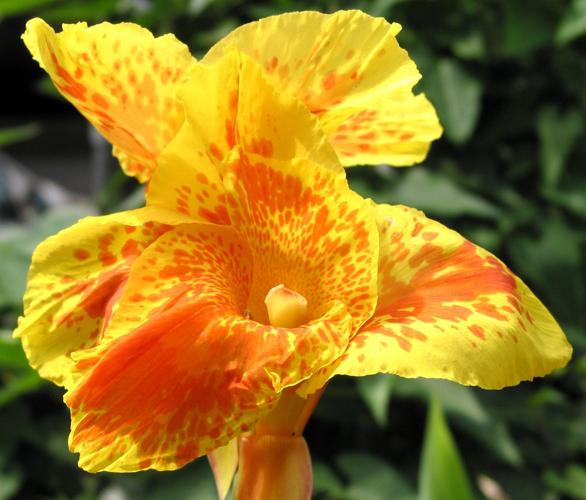
Label: canna lily